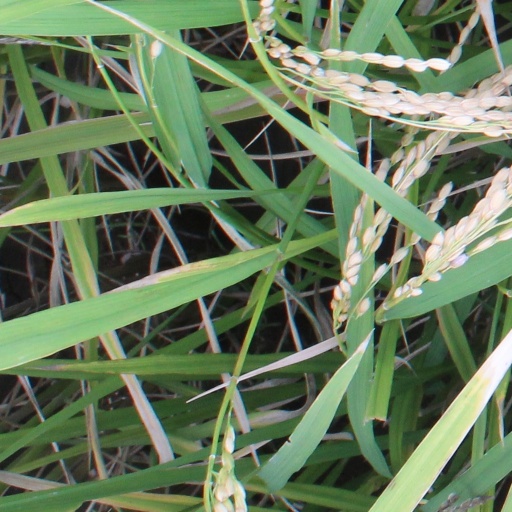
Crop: rice